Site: brandenburg
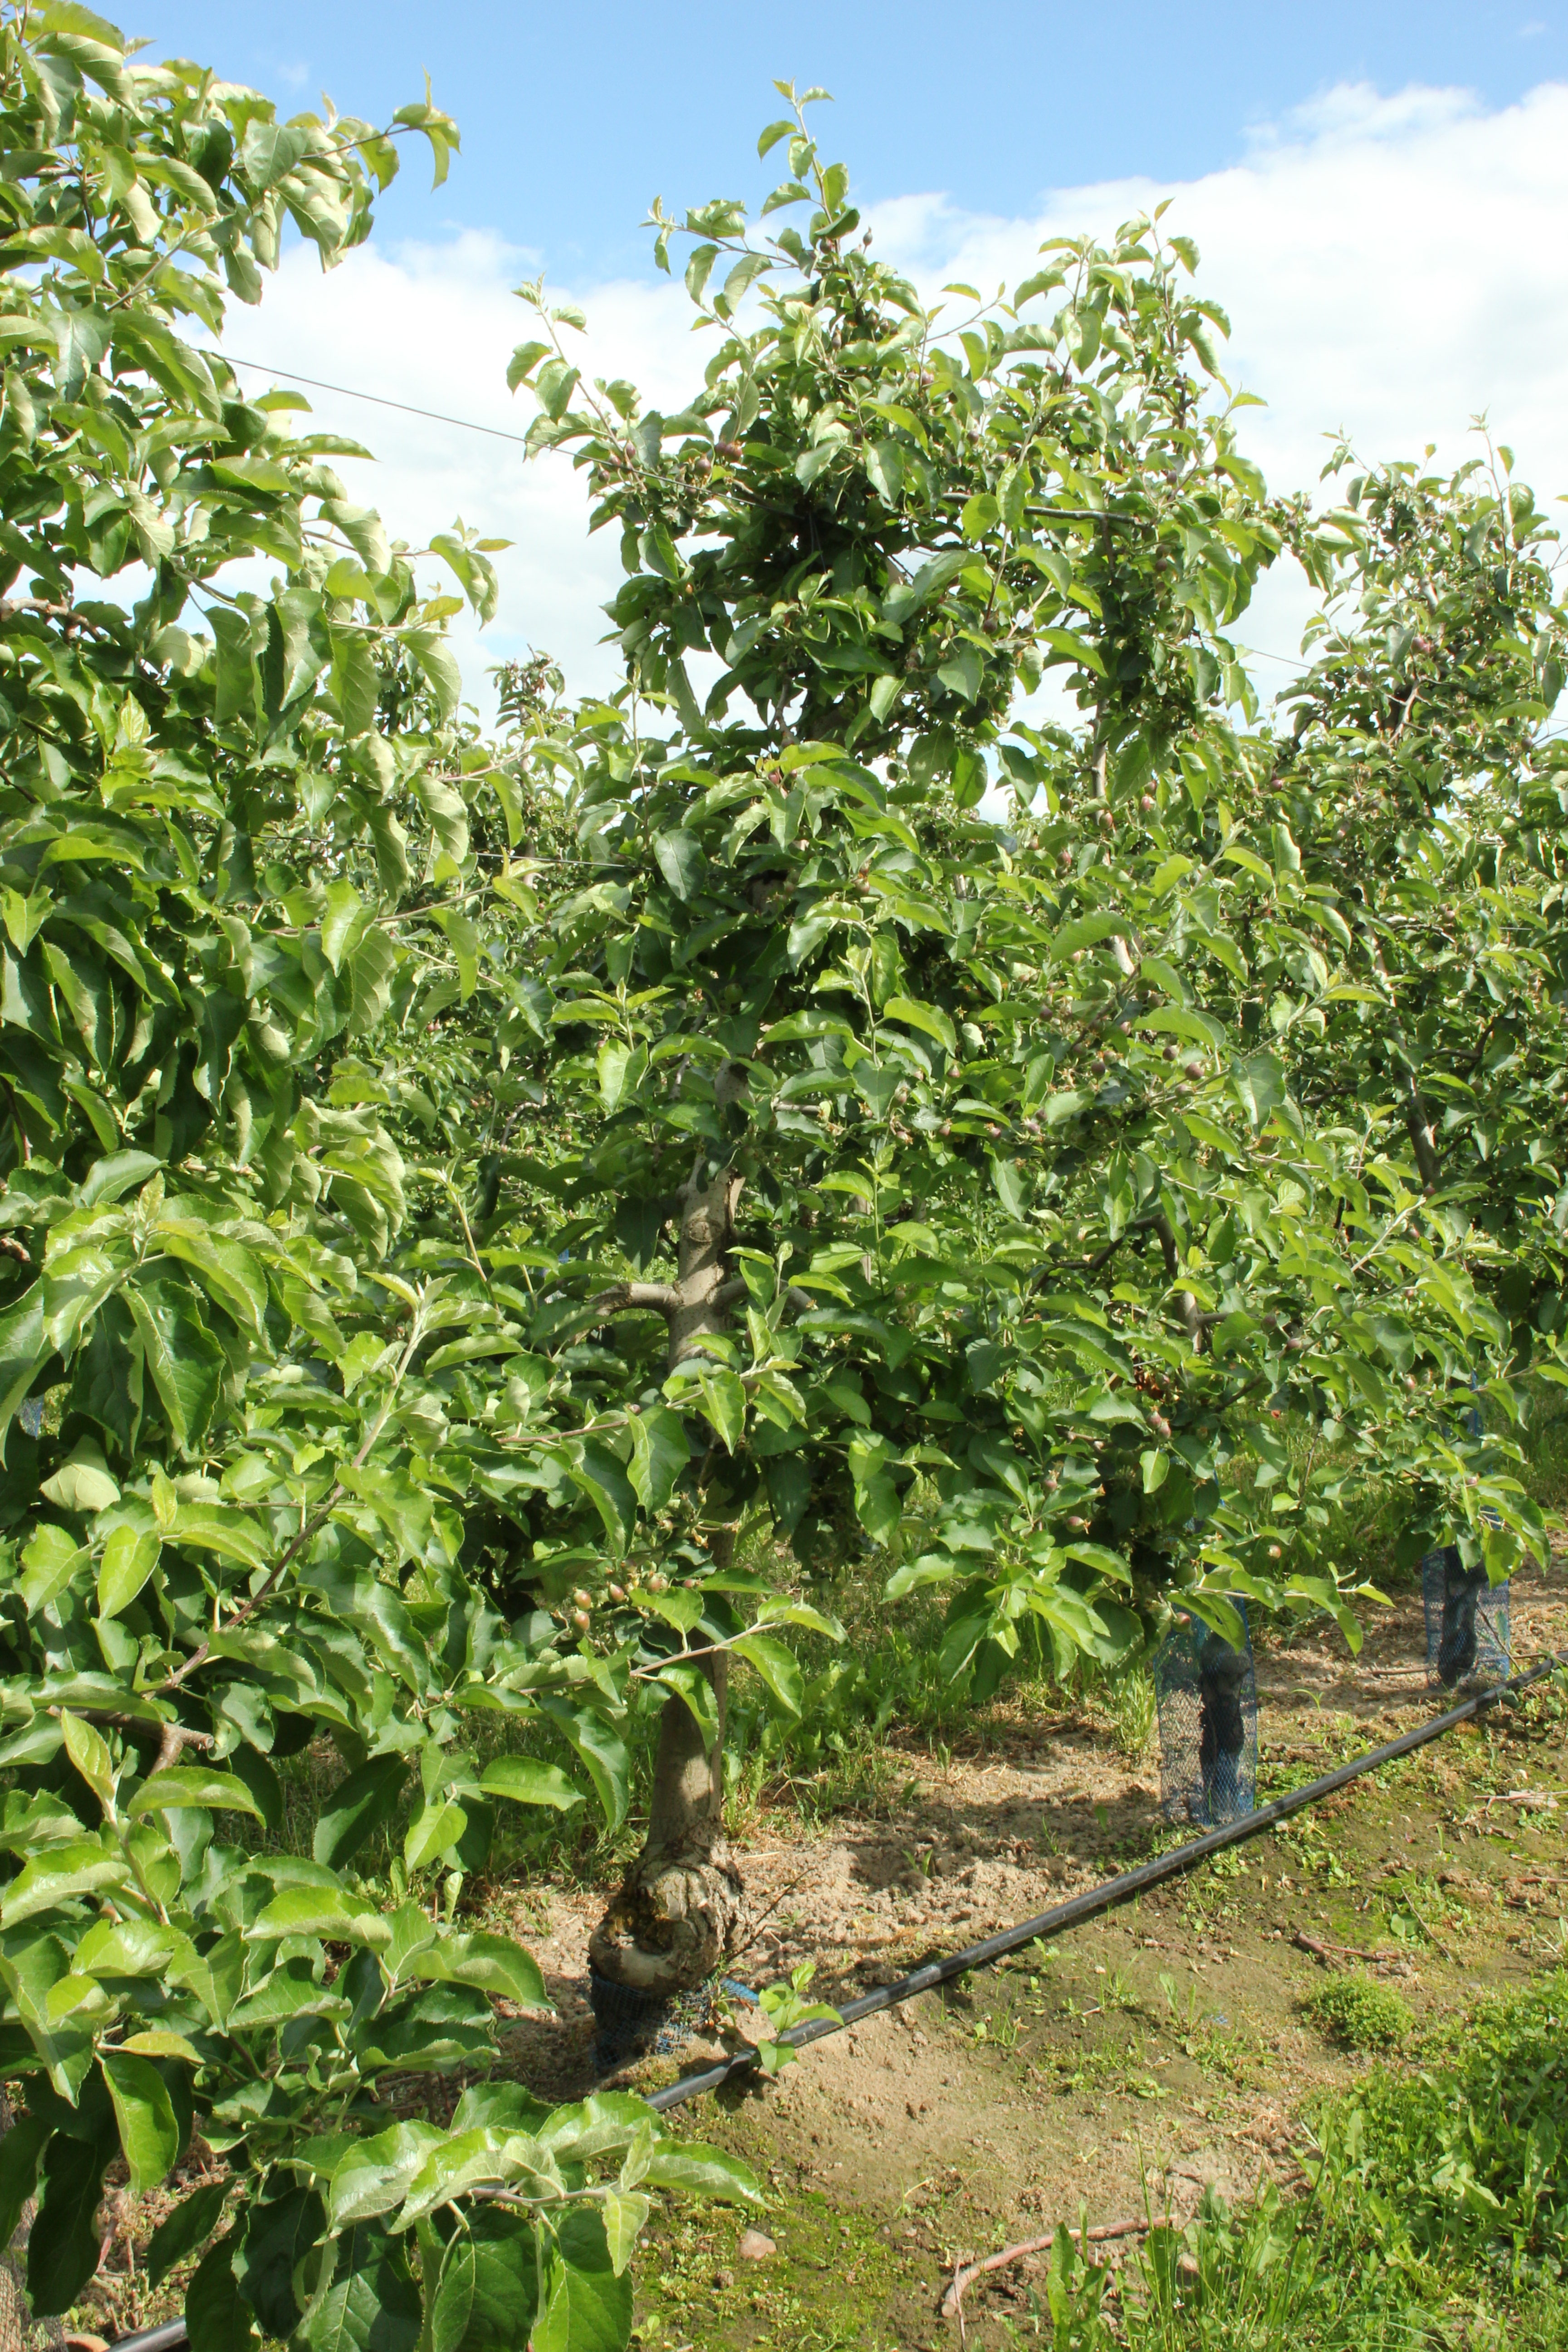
Growth stage (BBCH 72): Development of fruit